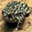
Label: frog